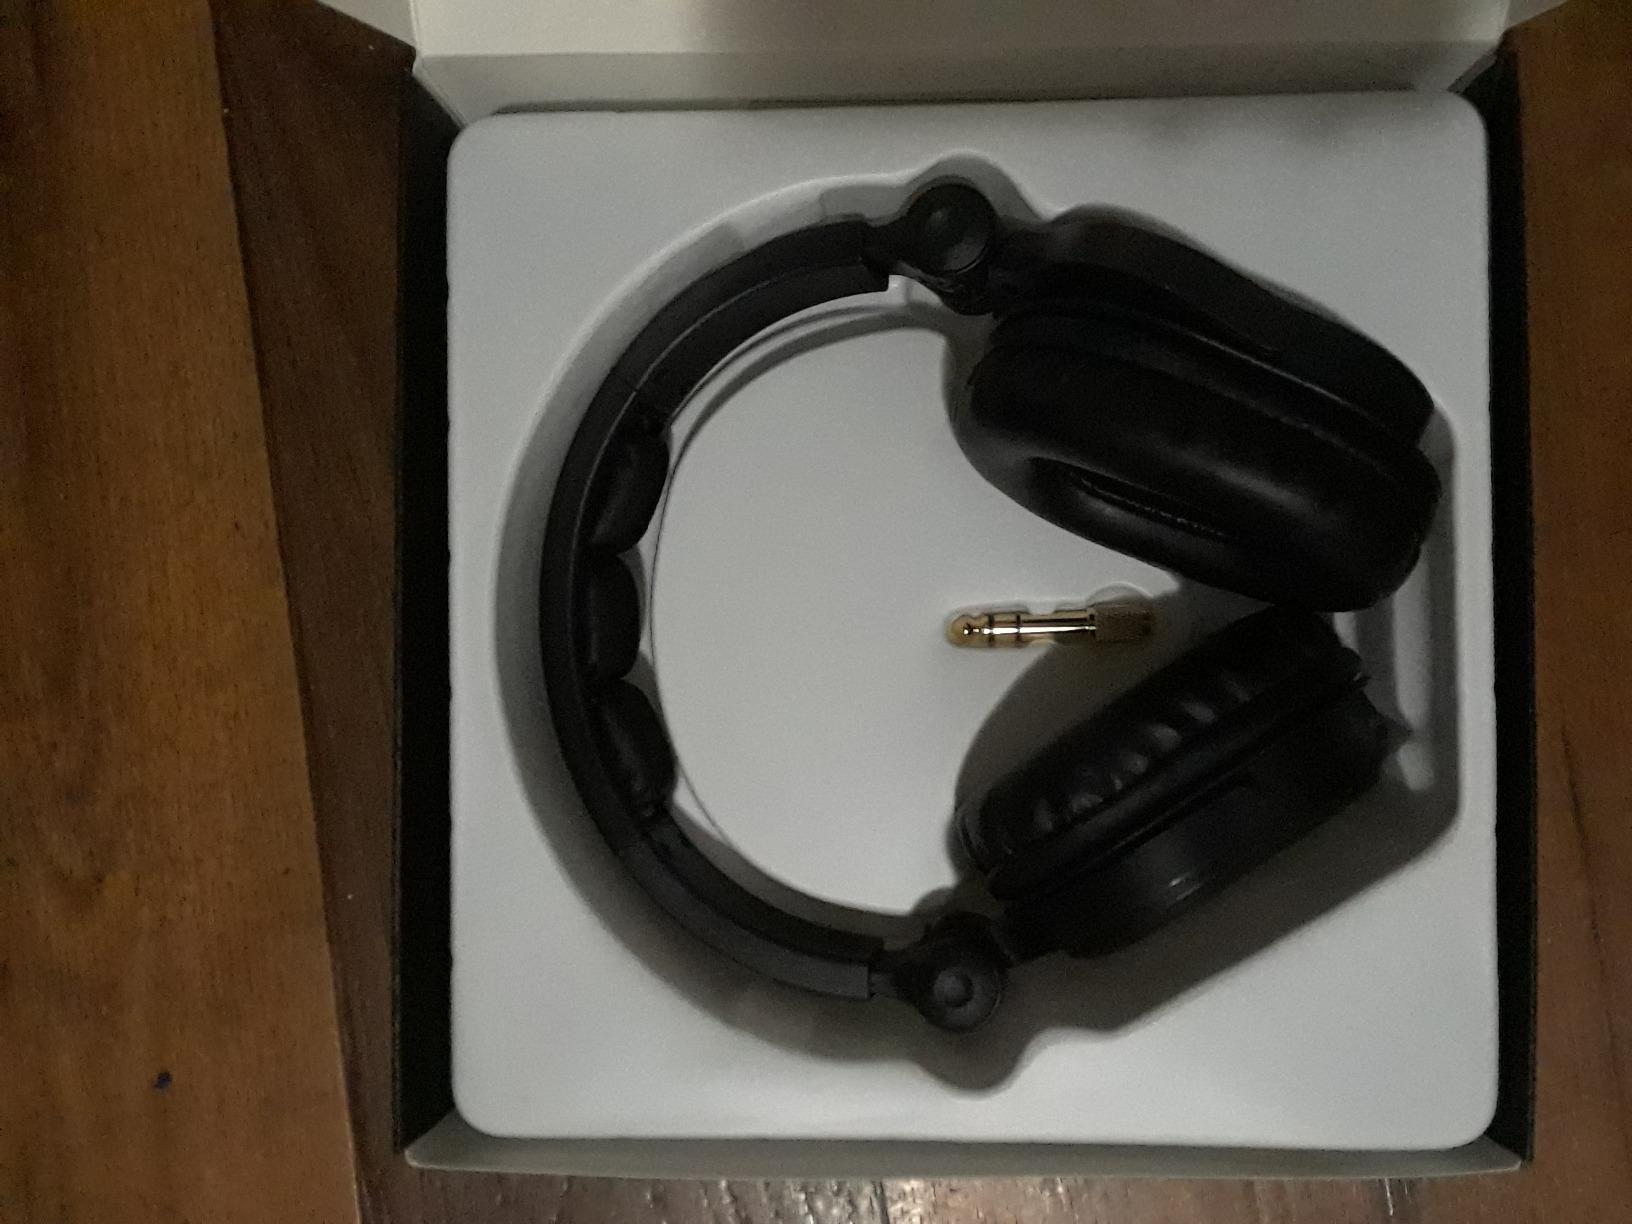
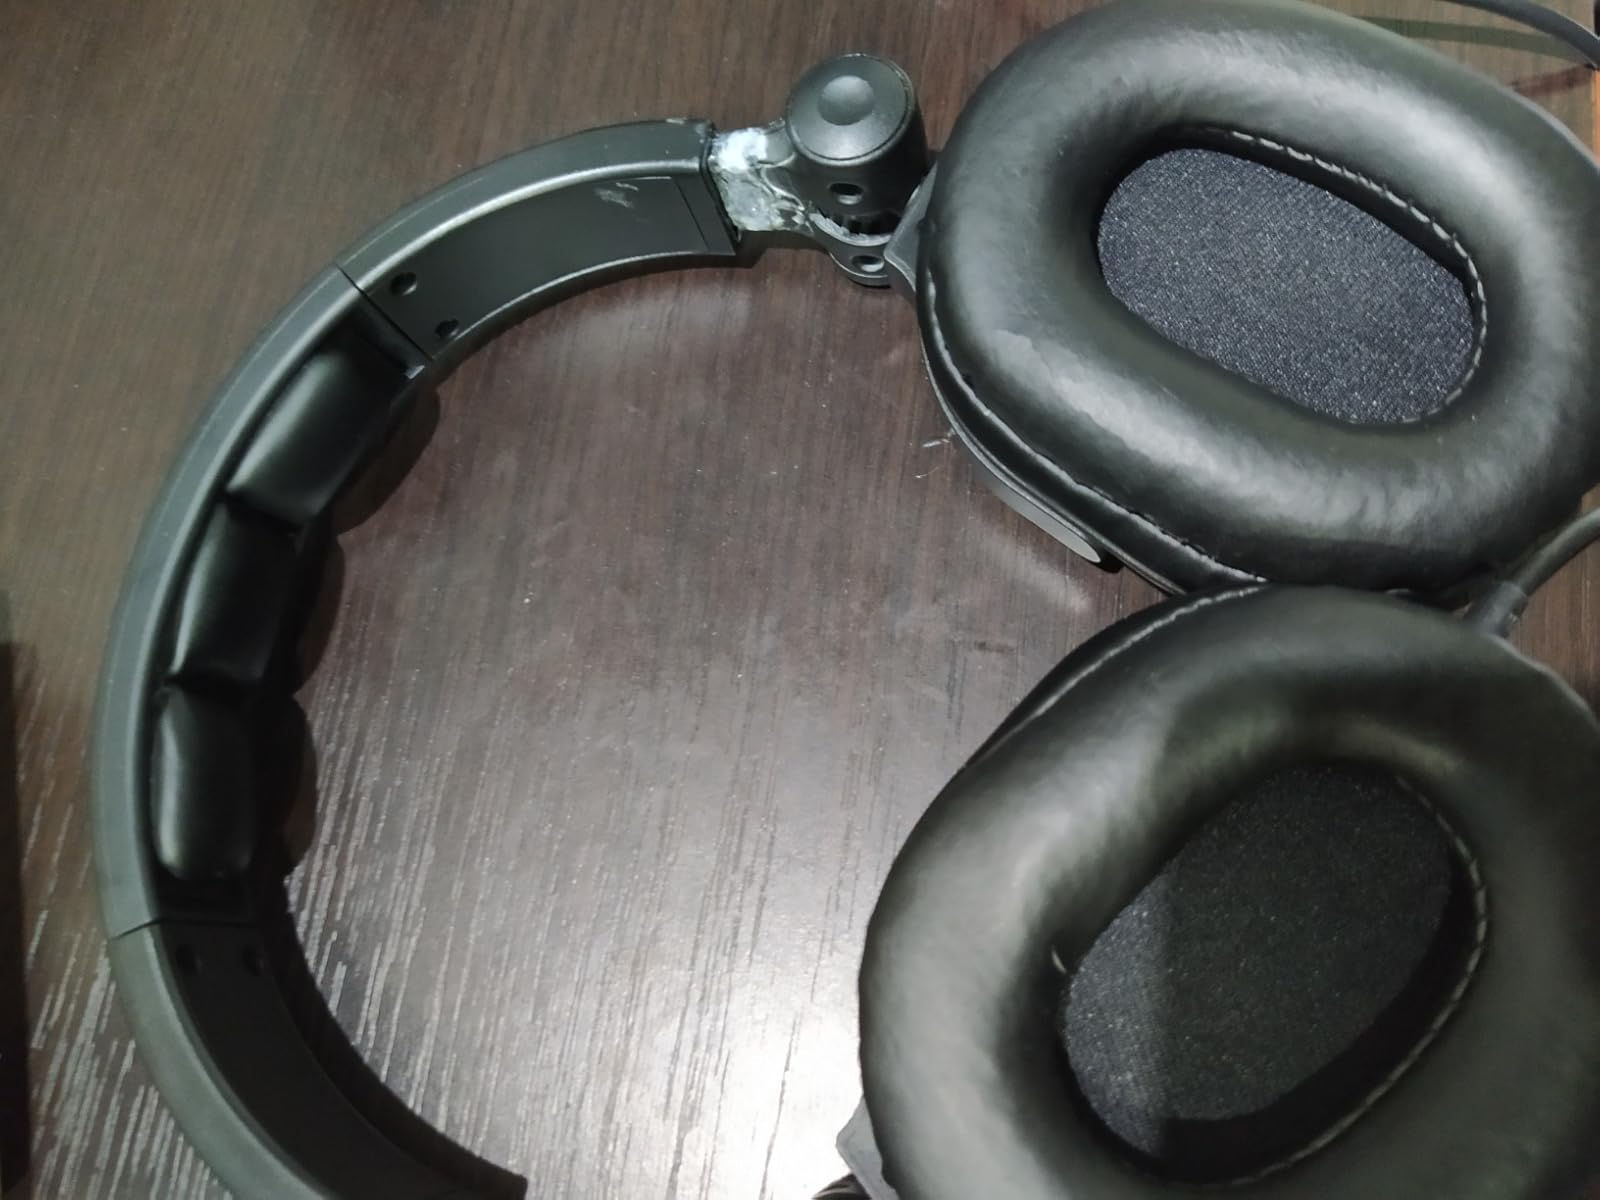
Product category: headphones
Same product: yes